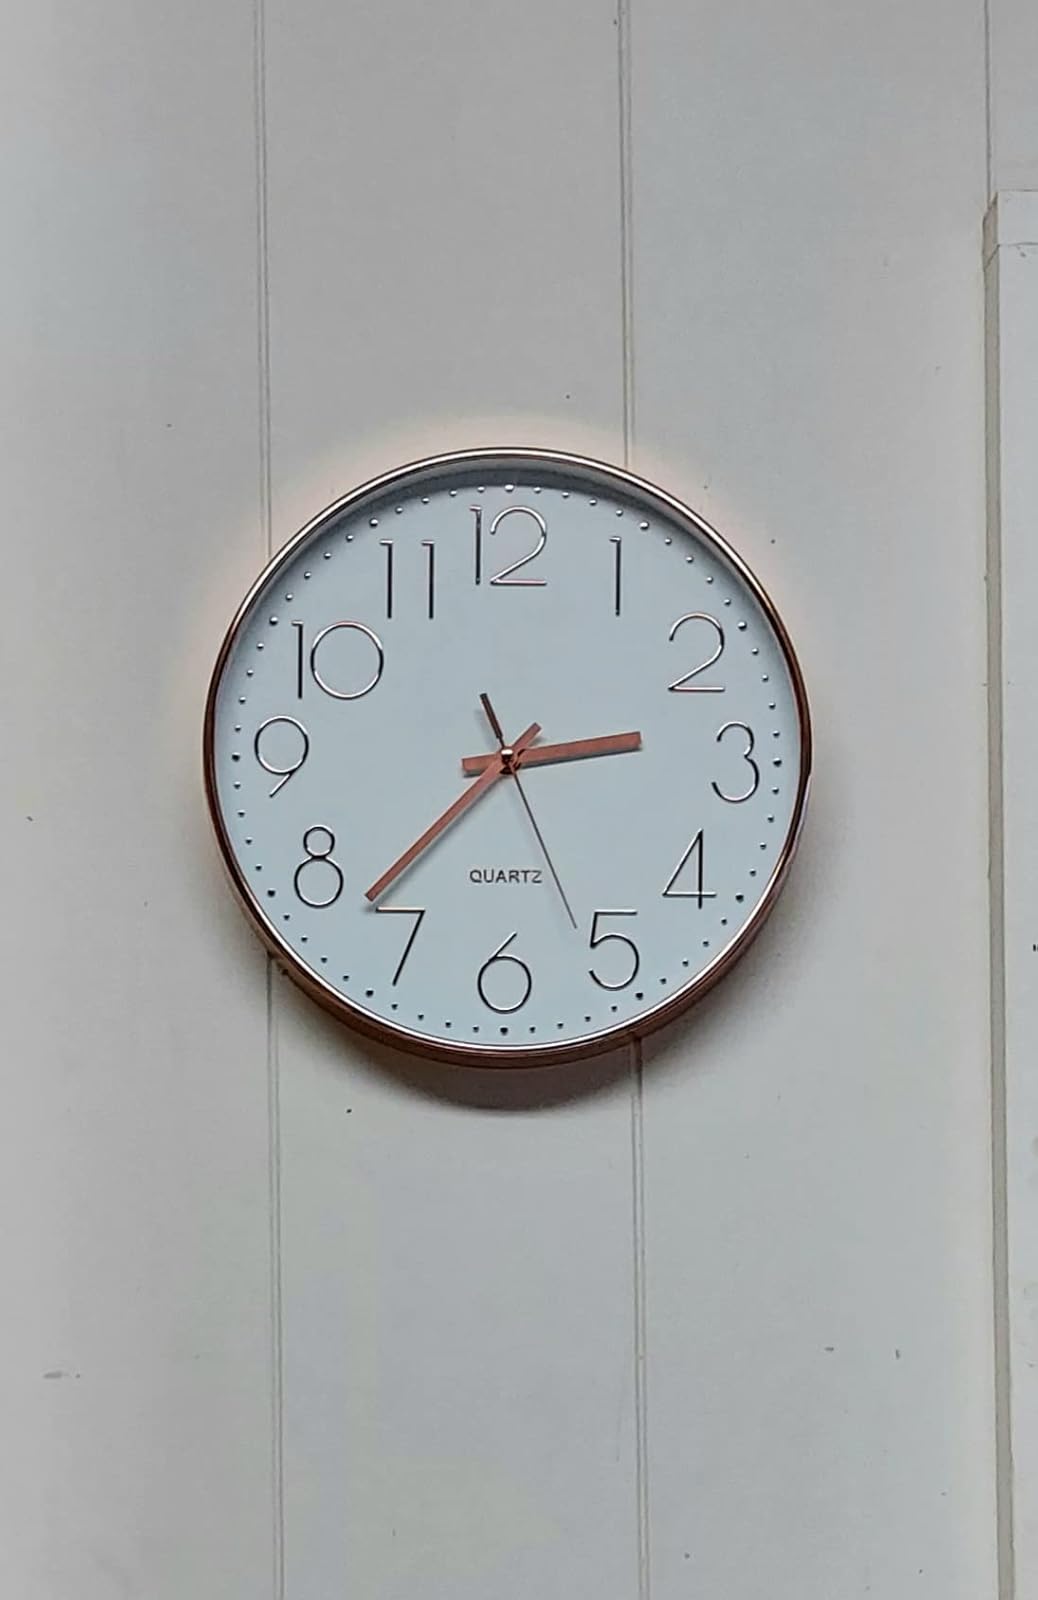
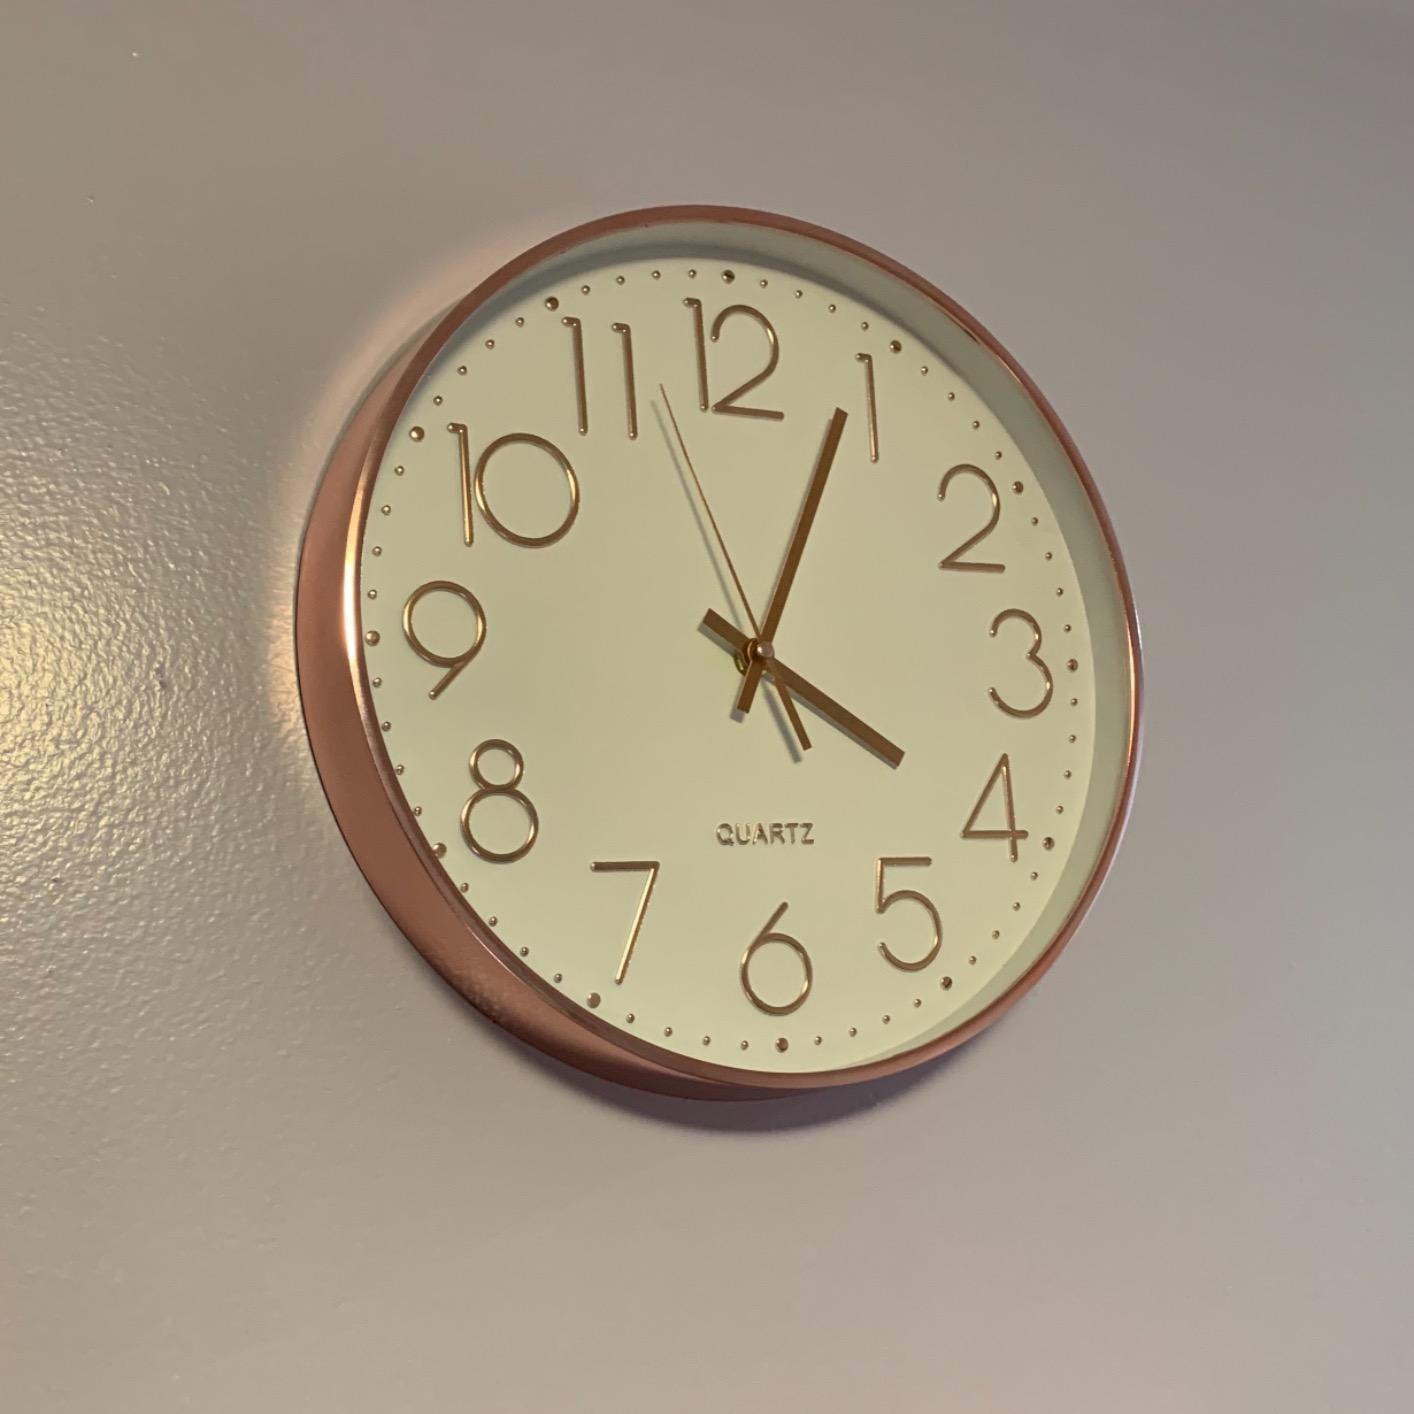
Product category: clock
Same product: yes